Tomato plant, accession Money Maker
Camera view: tilt-top (135 deg); turntable rotation: 30 degrees
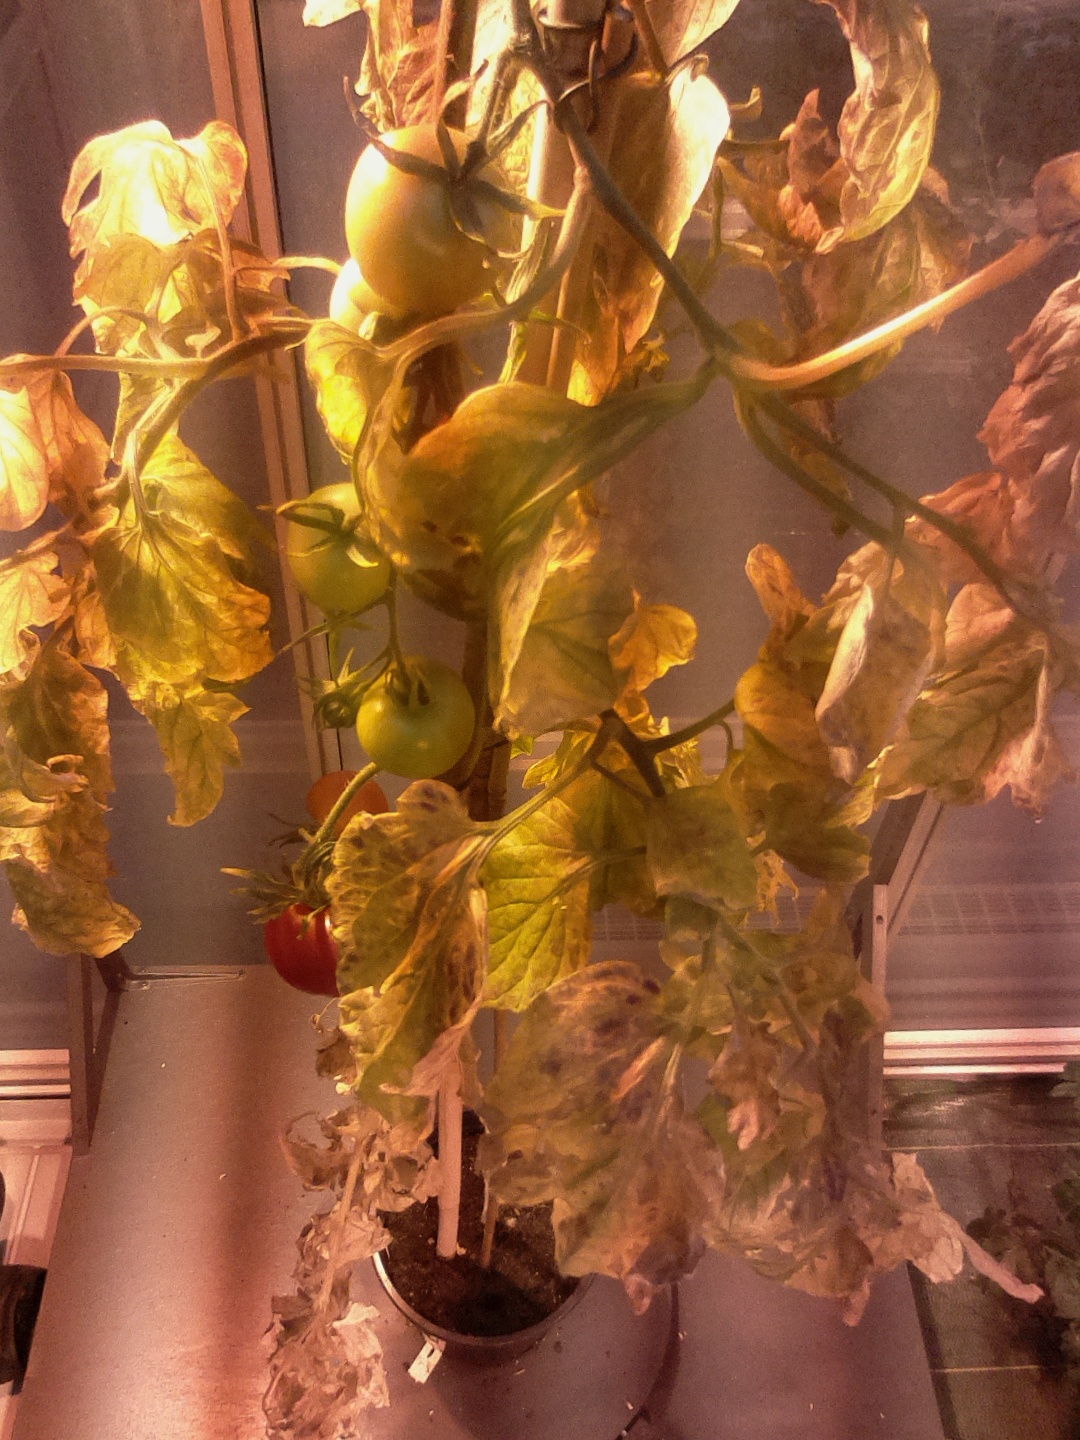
BBCH growth stage 85: 50%-60% of fruits show typical fully ripe color